Lee Archer (pilot)

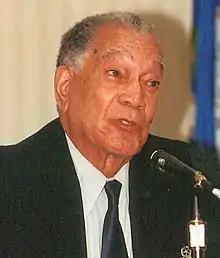
Archer speaking at the San Diego Aerospace Museum, September 2003.

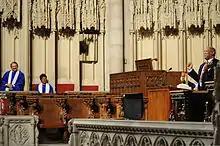
Television personality Bill Cosby "(right)" eulogized Archer at a Riverside Church memorial service on February 4, 2010.

After retiring from the military, Archer joined General Foods Corporation in White Plains, N.Y. where he became one of the first black corporate vice presidents of a major U.S. company. While there he also led its small-business investment subsidiary, North Street Capital Corporation, which serviced clients such as Essence Communications and Black Enterprise Magazine. In 1987 he helped establish the food conglomerate TLC Beatrice and in the same year founded the venture capital firm Archer Asset Management. Archer became a longtime resident of New Rochelle, New York.